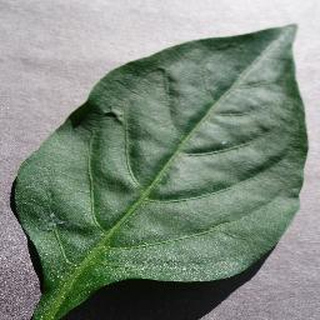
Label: healthy_bell_pepper